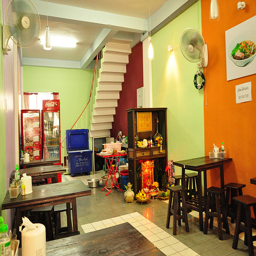
A dining room filled with wooden furniture and vending machines.
Tables are arrange simply in an Asian restaurant.
This an inside of a restaurant with multiple tables.
A restaurant with wooden tables, stairs, and Coca cola.
The first floor of a restaurant in Asia